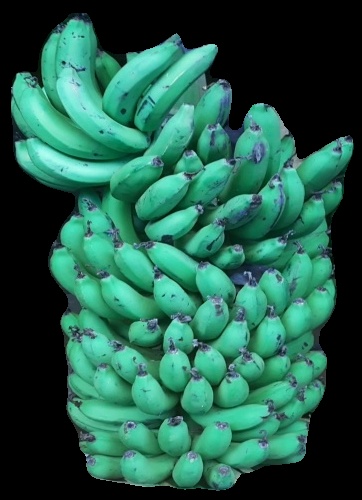
Variety: pachbale
Grade: grade1